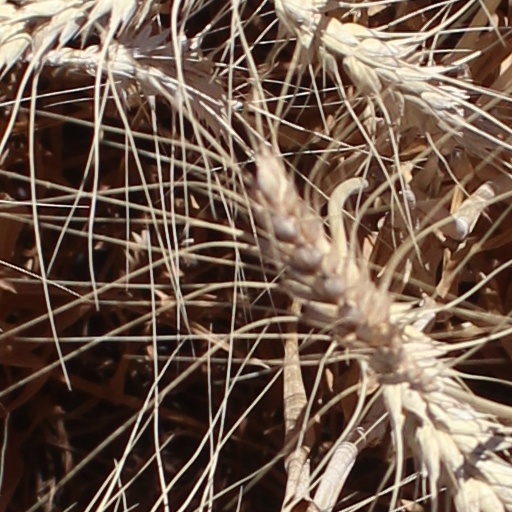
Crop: wheat